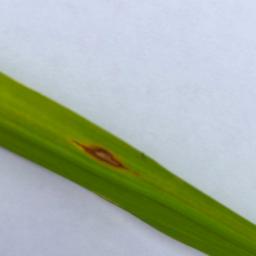
Label: Rice___Leaf_Blast